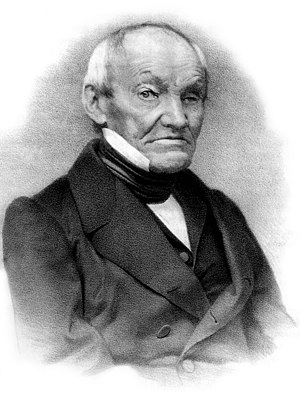
Peter von Köppen
Peter von Köppen, ukrainsk: Петро Іванович Кеппен, Petro Ivanovytj Keppen 1864 i Karabag på Krim, var en russisk geograf og etnograf, fader til Wladimir Köppen.